Dennis Waterman

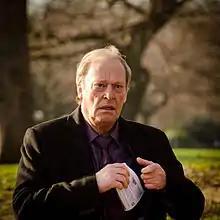
Waterman in 2012

Dennis Waterman (24 February 1948 – 8 May 2022) was an English actor and singer. He was best known for his tough-guy leading roles in television series including "The Sweeney", "Minder" and "New Tricks", singing the theme tunes of the latter two.